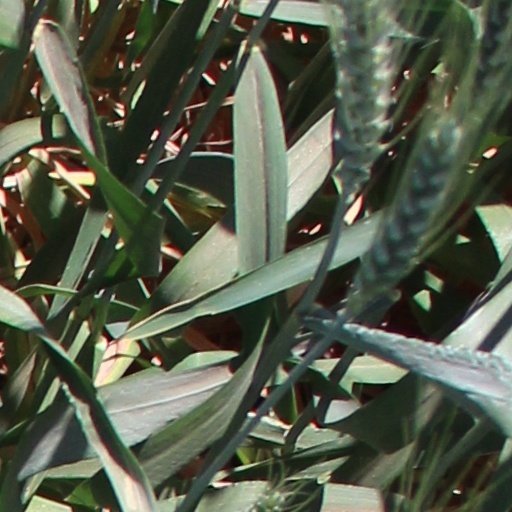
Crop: wheat